Rail electrification in Queensland

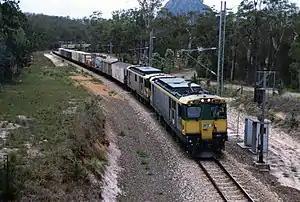
3900 class on the North Coast line in 1989

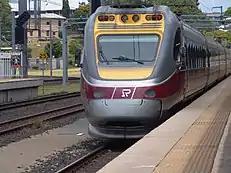
Tilt Train in January 2006

The efficiencies shown by the suburban electrification, and the fact the diesel locomotive fleet was due for renewal, led to an investigation of the potential benefits in electrifying the Central Queensland coal networks in 1979. A four-stage scheme was approved in 1983, the stages being: